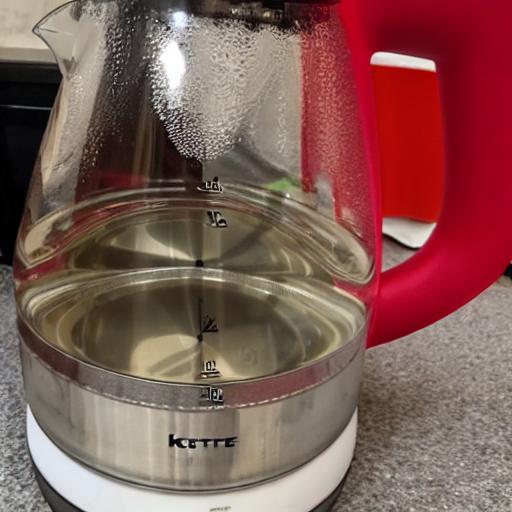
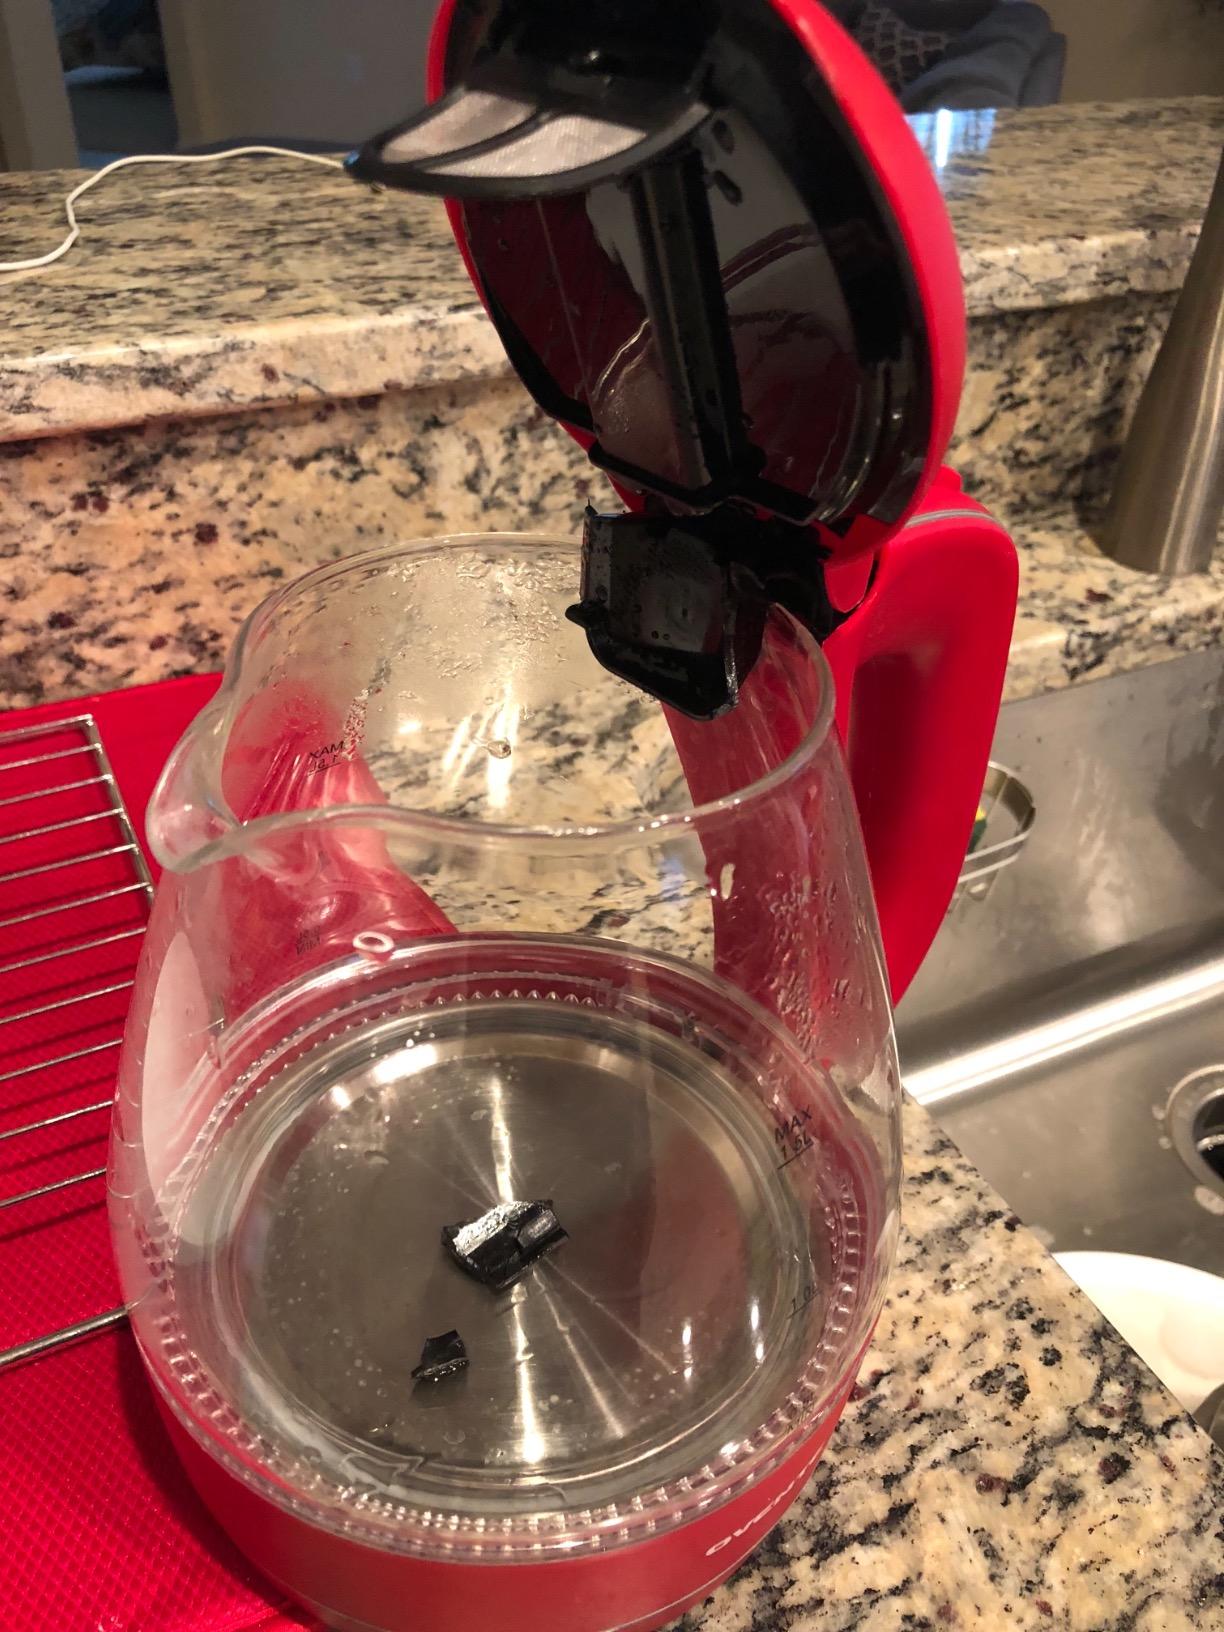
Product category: items_kettle
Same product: no